Cher

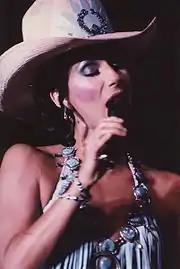
Cher performing on the Take Me Home Tour in 1981

During divorce proceedings, Cher learned she was legally an employee of Cher Enterprises, a company 95% owned by Sonny and 5% by his lawyer. She was also required to work exclusively for Sonny's company, leaving her with no career or financial control. Record executive David Geffen, with whom Cher had begun a relationship in 1973, helped her break free from the contract. Cher won custody of Chaz after a highly publicized legal battle, and their divorce was finalized on June 26, 1975. Geffen hoped to marry Cher, but she ended the relationship due to his possessiveness and struggles with his sexuality.